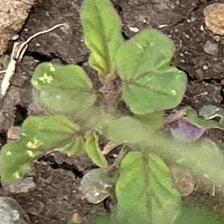
Weed species: Punarnava _(Boerhaavia diffusa)